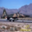
Label: airplane